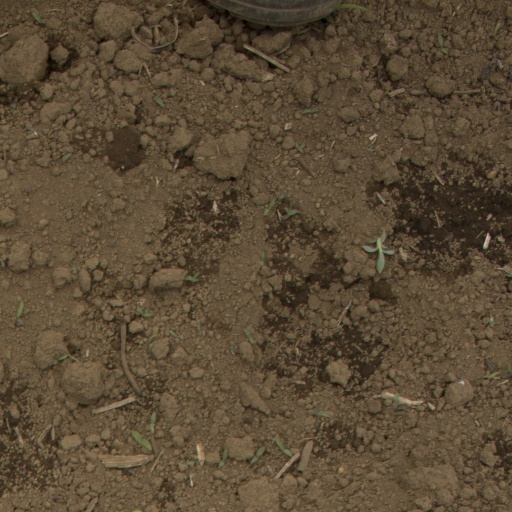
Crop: Jerusalem artichoke